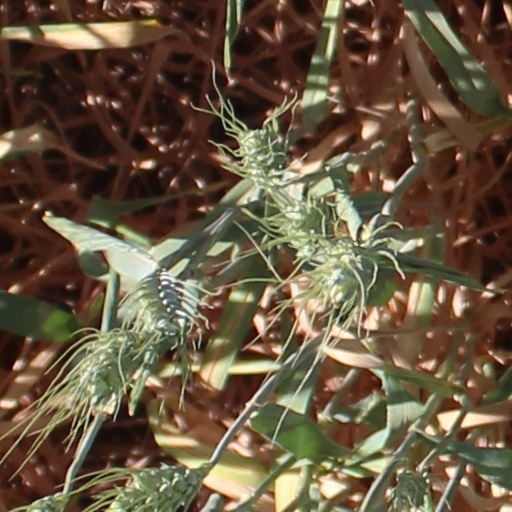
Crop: wheat